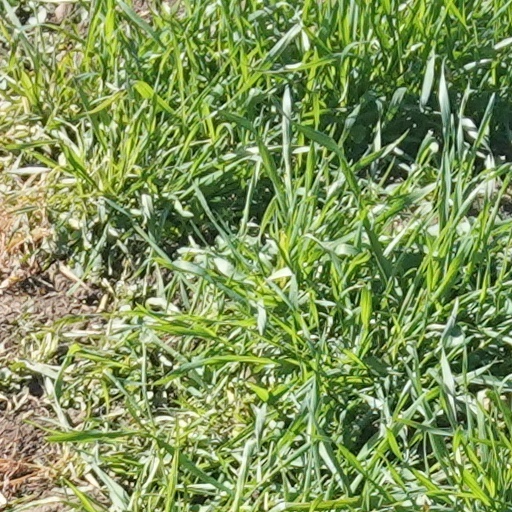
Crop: wheat